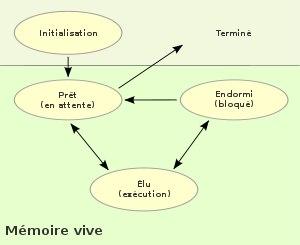
Un processus, en informatique, est un programme en cours d'exécution par un ordinateur. De façon plus précise, il peut être défini comme :